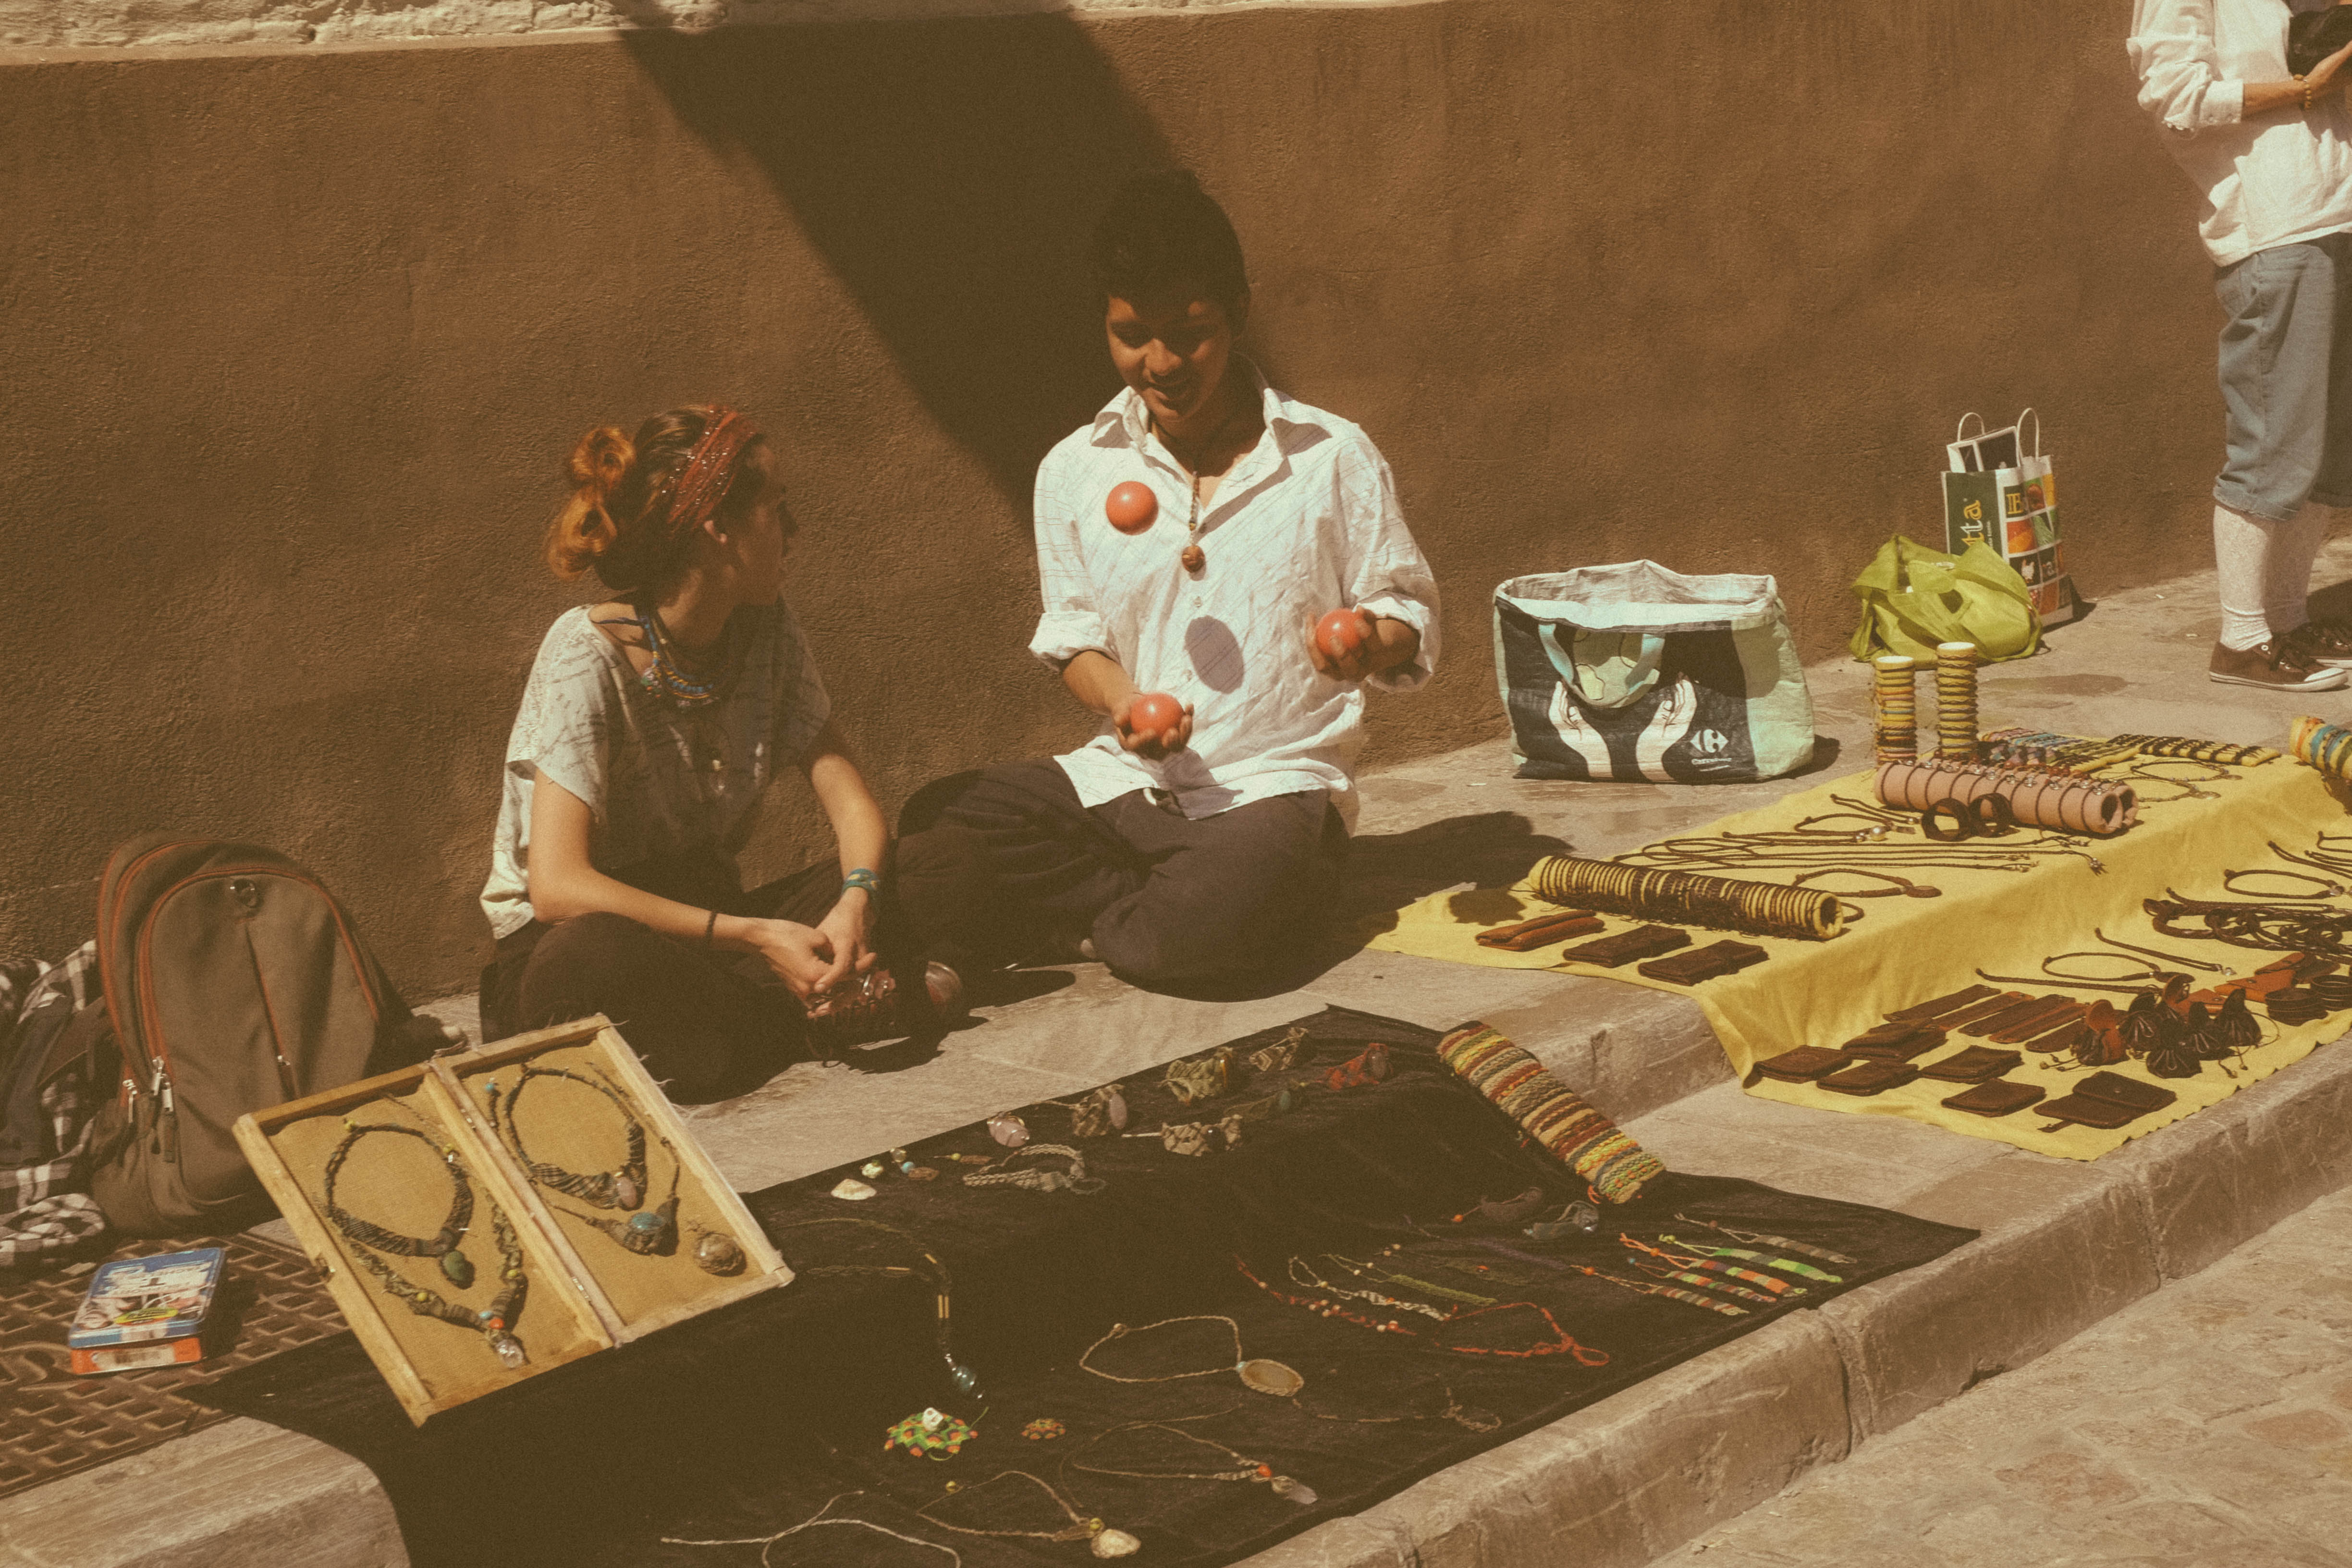
street, urban, recreation, art, andalusia, granada